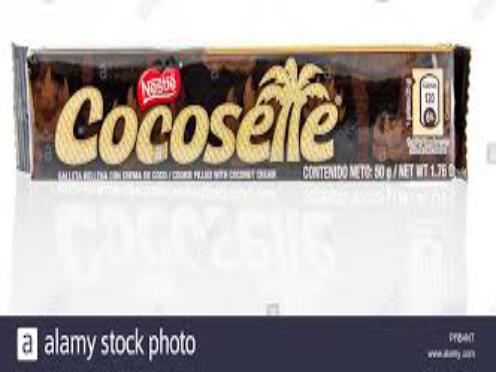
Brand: Cocosette
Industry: Food